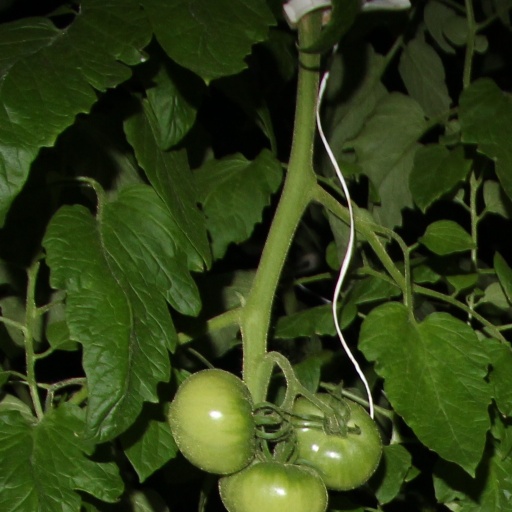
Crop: tomato